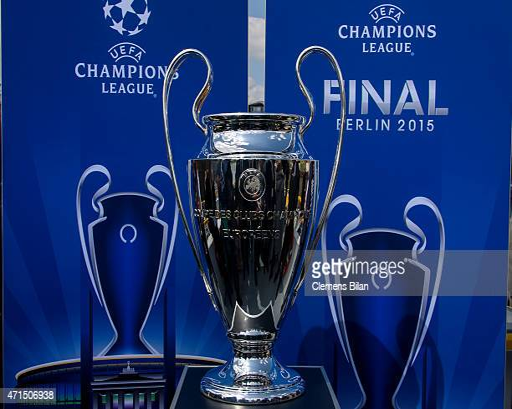
the cup is pictured during german city